Vic Mizzy

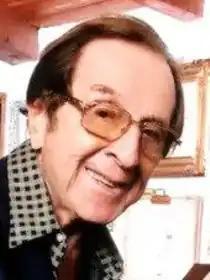
Mizzy in a publicity photo

Victor Mizzy (January 9, 1916 – October 17, 2009) was an American composer for television and movies and musician whose best-known works are the themes to the 1960s television sitcoms "Green Acres" and "The Addams Family". Mizzy also wrote top-20 songs from the 1930s to 1940s.